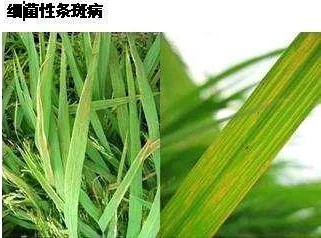
Plant: Wheat
Disease: wheat bacterial leaf streak (black chaff)